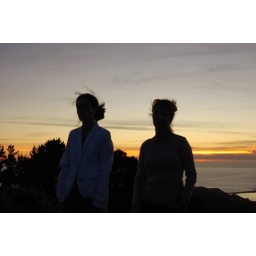
Two girls standing in the way of my sunset